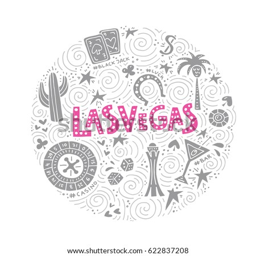
hand drawn vector illustration of a symbols